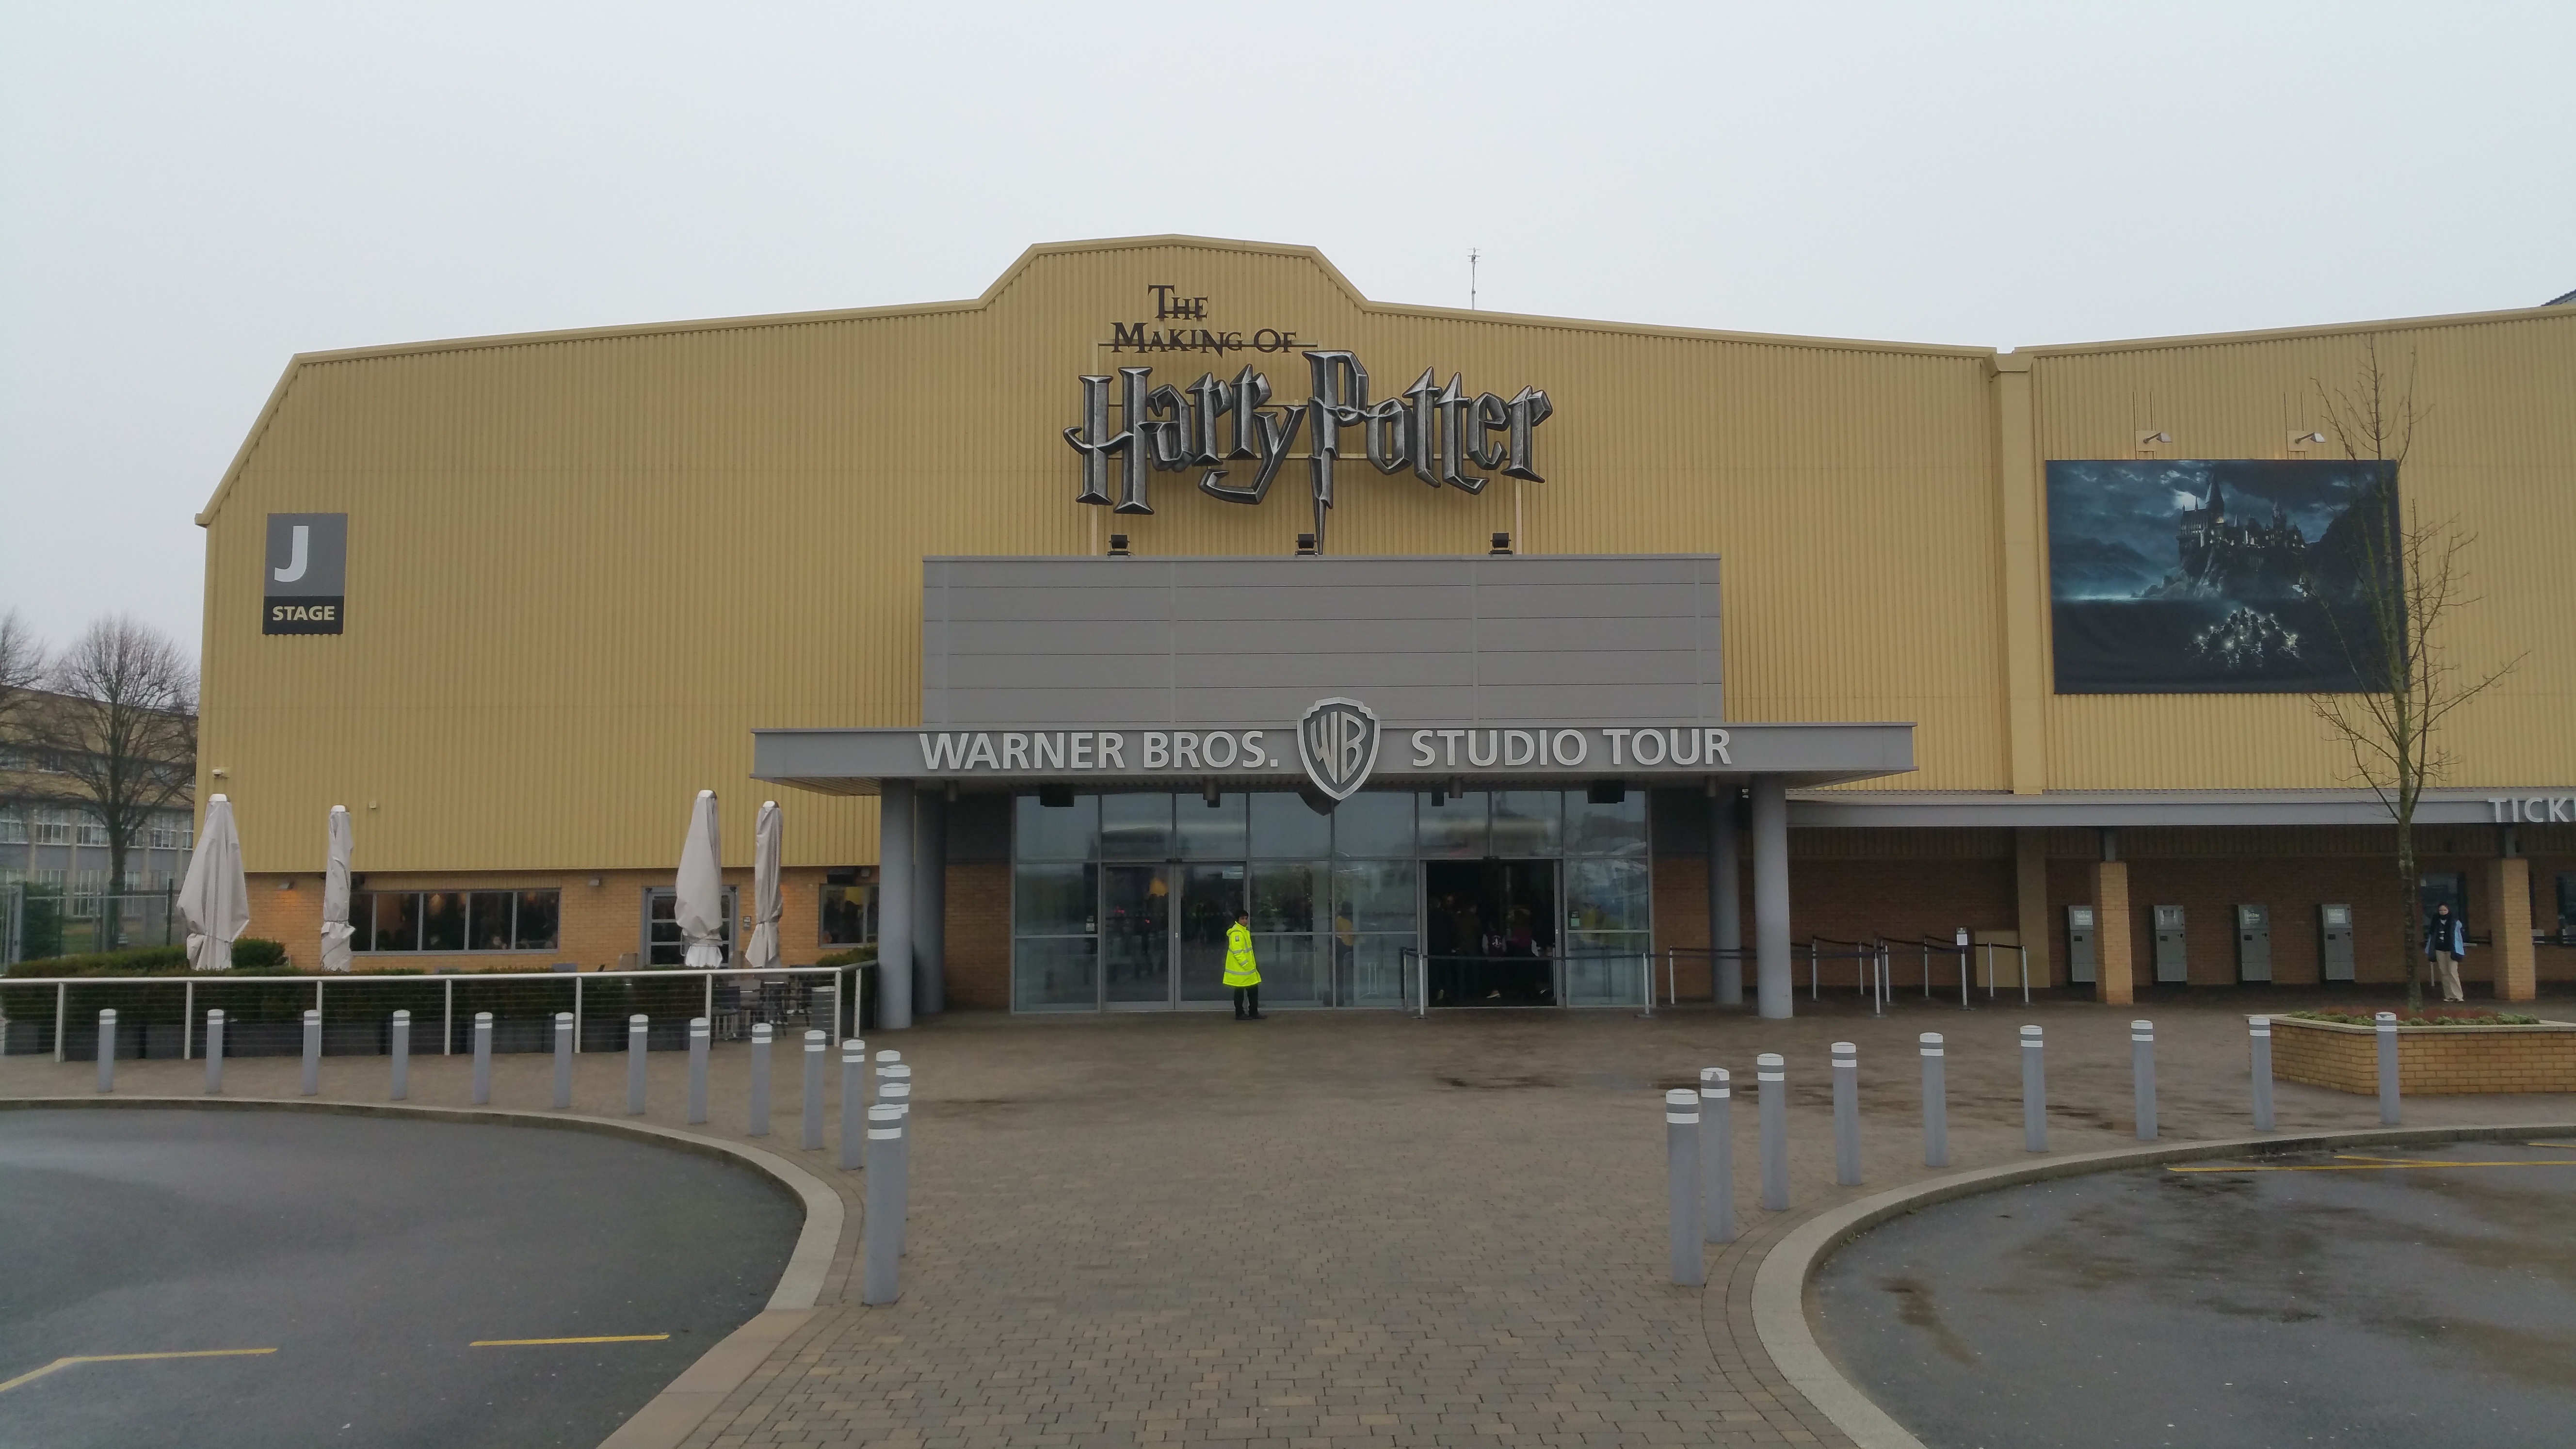
building, downtown, plaza, facade, property, harry potter, shopping mall, warner bros, warner studio, harry potter studio